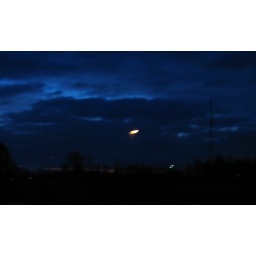
At night, the moon behind the clouds and a standard lamp in the mid.